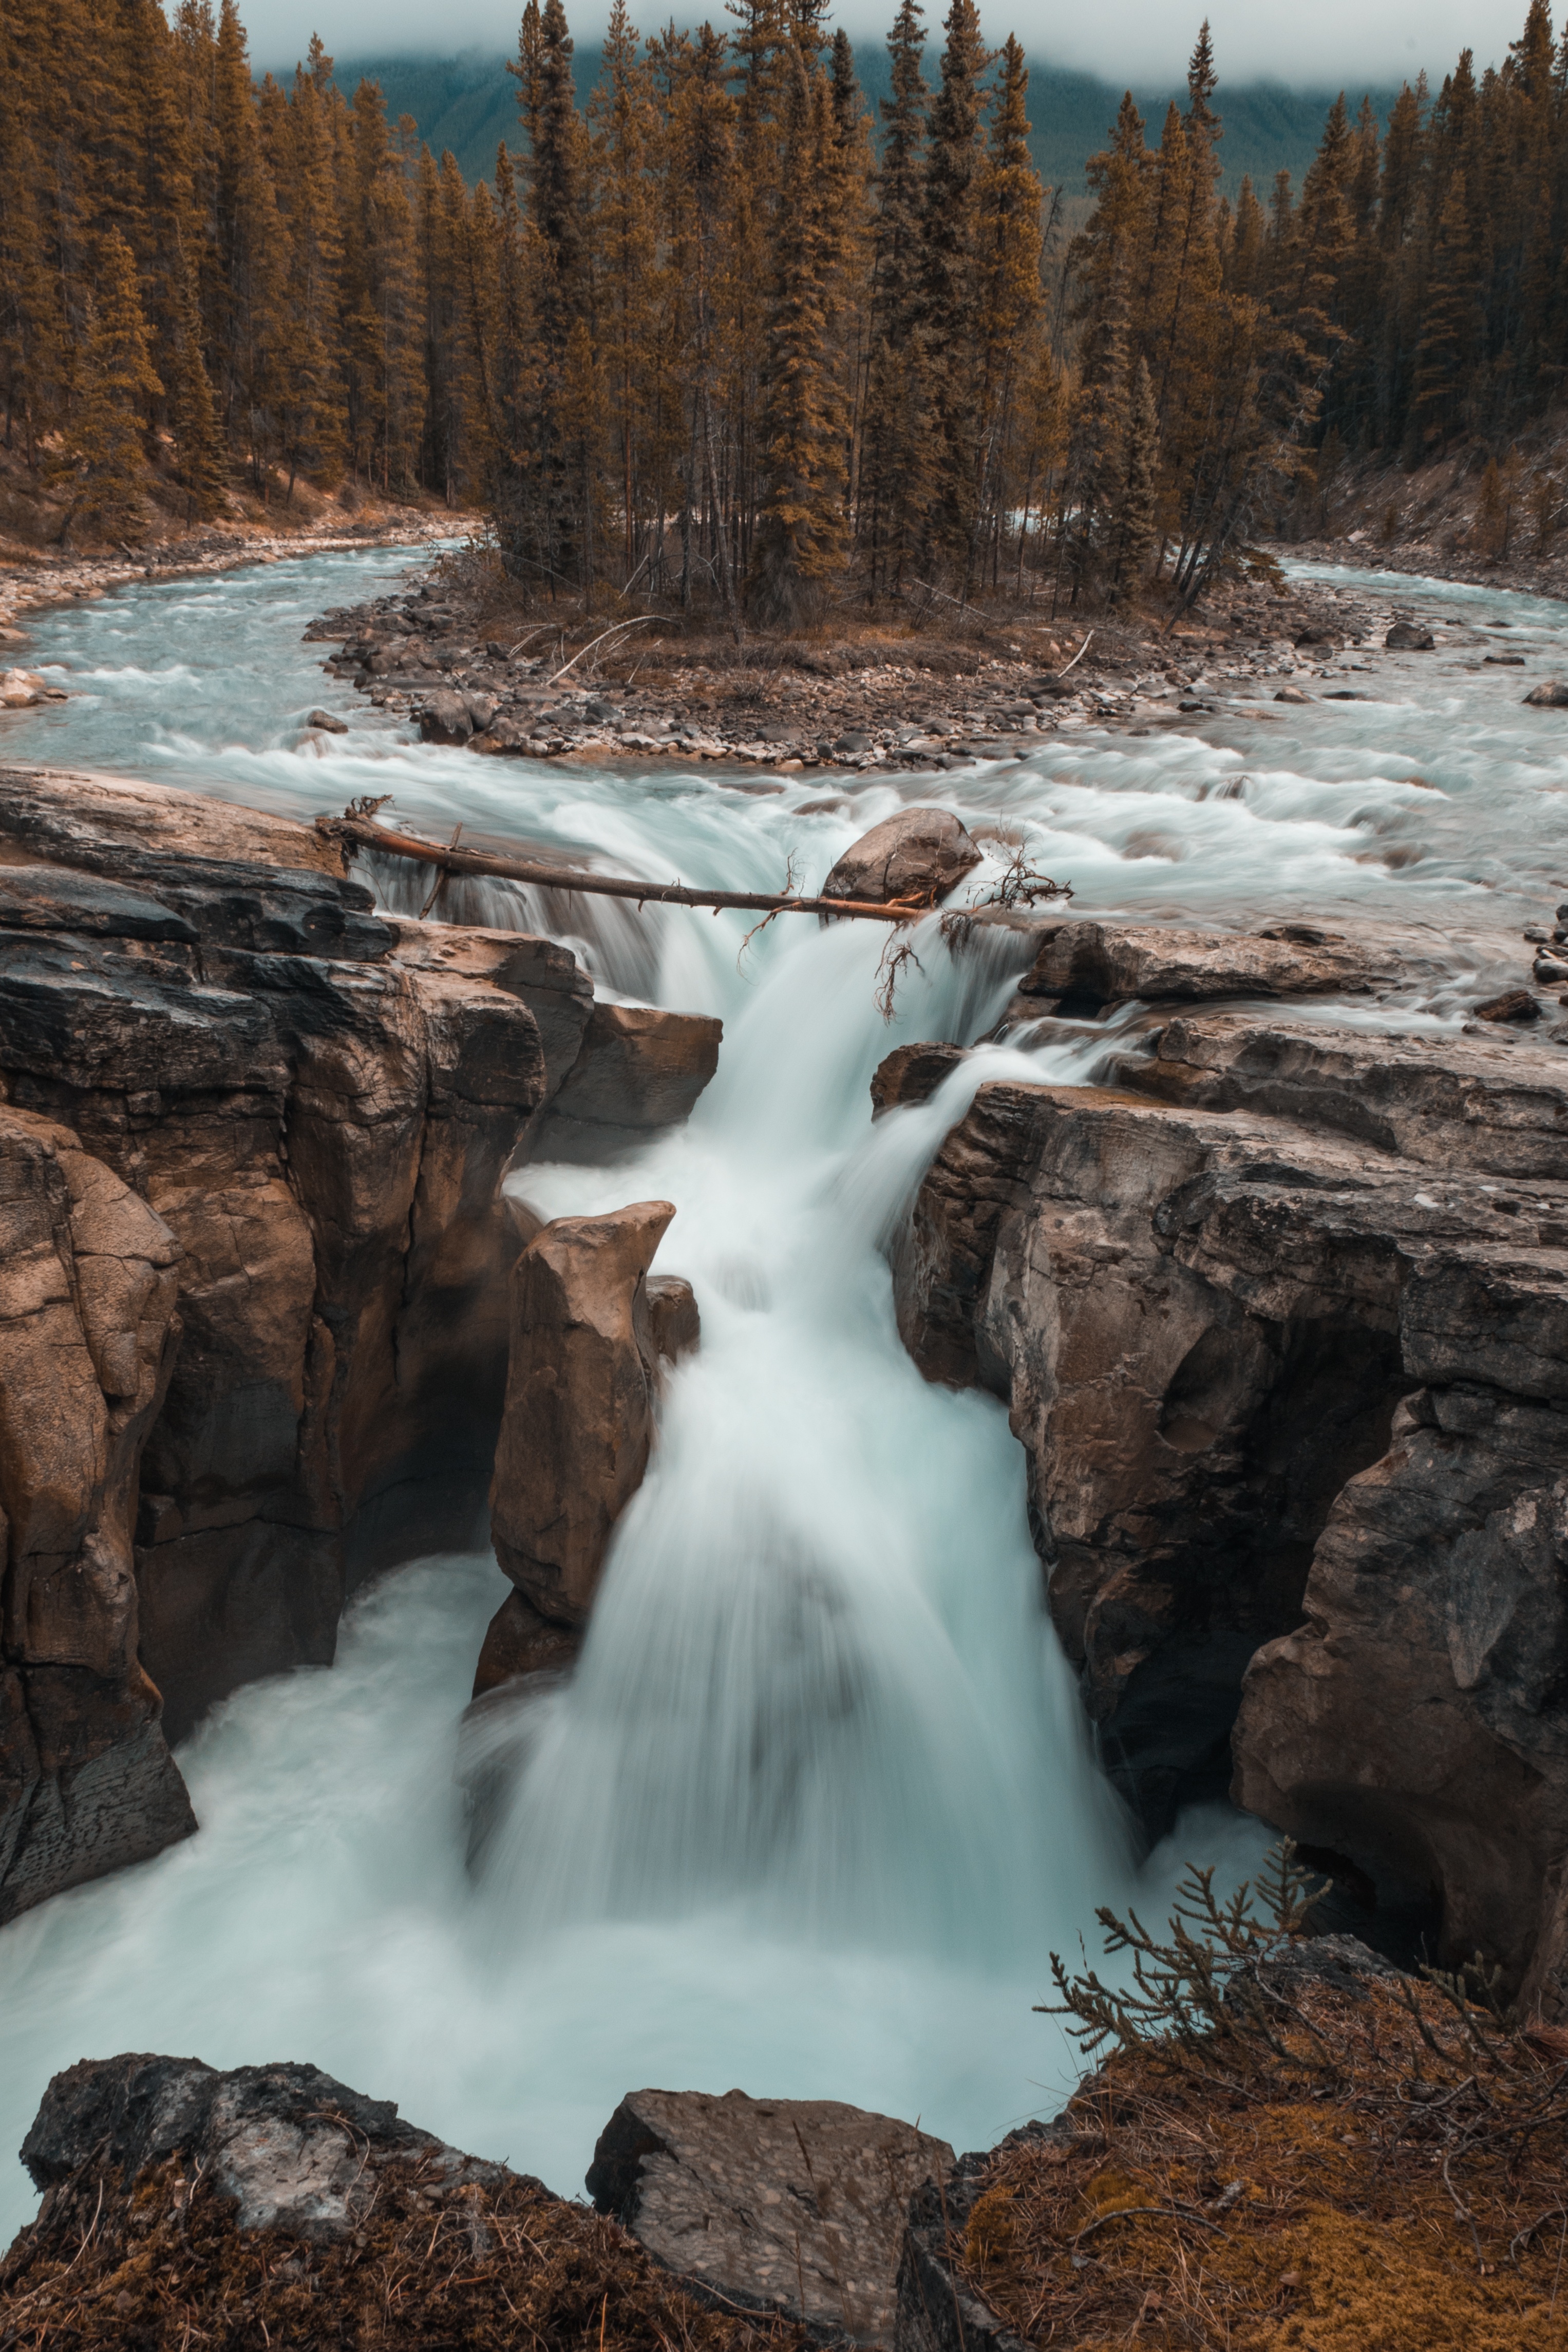
landscape, tree, water, nature, forest, rock, waterfall, wilderness, mountain, winter, lake, river, valley, stream, autumn, rapid, national park, season, body of water, current, water feature, geographical feature